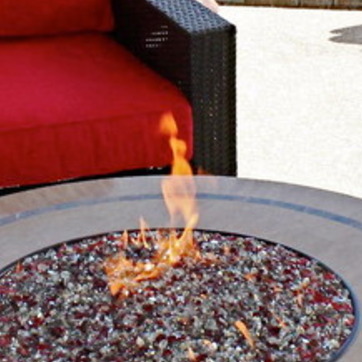
Material: other